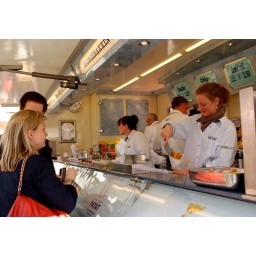
Chips with mayo! Dutch street snacks. I wondered whether the whole van came over just for the festival.